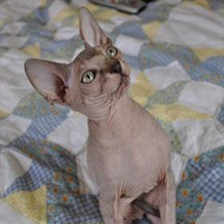
Species: cat
Breed: Sphynx